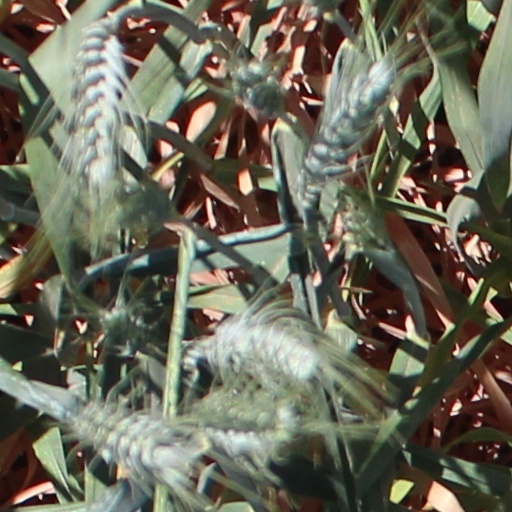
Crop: wheat